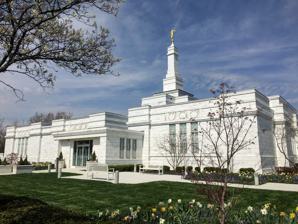
Building: Columbus Ohio Temple
Country: United States of America
Year built: 1999
Temple of the Church of Jesus Christ of Latter-day Saints in Ohio, US Columbus Ohio Temple April 2017 Number 60 Dedication September 4, 1999, by Gordon B. Hinckley Site 5 acres (2.0 ha) Floor area 11,745 sq ft (1,091.1 m 2 ) Height 71 ft (22 m) Official website • News & images Church chronology ← Spokane Washington Temple Columbus Ohio Temple → Bismarck North Dakota Temple Additional information Announced April 25, 1998, by Gordon B. Hinckley Groundbreaking September 12, 1998, by John K. Carmack Open house August 21–28, 1999 29 April-13 May 2023 Rededicated 4 June 2023, by M. Russell Ballard Current president James J. Chrisman (2013) Designed by Firestone J. Mullin Location Columbus , Ohio , United States Geographic coordinates 39°59′38.72040″N 83°6′47.57039″W / 39.9940890000°N 83.1132139972°W / 39.9940890000; -83.1132139972 Exterior finish Imperial Danby White variegated marble quarried from Vermont Temple design Classic modern, single-spire design Baptistries 1 Ordinance rooms 2 (Movie, two-stage progressive) Sealing rooms 2 ( edit ) The Columbus Ohio Temple is a temple of the Church of Jesus Christ of Latter-day Saints (LDS Church) located in Columbus, Ohio , United States. It was completed and dedicated in 1999 as the church's 60th operating temple and serves church members living in 16 stakes , covering most of Ohio, but also extending into western Pennsylvania and southwestern West Virginia. The temple is in the western edge of Columbus, adjacent to Interstate 270 just north of its western junction with I-70 . History The temple was announced by LDS Church president Gordon B. Hinckley during a visit to Columbus on April 25, 1998, with a groundbreaking held later that year on September 12. Following completion of construction in 1999, an open house was held from August 19 to 28.  The open house attracted approximately 30,000 people, including Ohio Governor Bob Taft . The temple was dedicated in six sessions by Hinckley on September 4, 1999, with approximately 11,000 members attending. The dedication of the Columbus Ohio Temple marked the first modern LDS temple in the state and the first since the 1836 dedication of the Kirtland Temple , the first temple built by the Latter Day Saint movement . Kirtland is located approximately 150 miles (240 km) northeast of Columbus and was the headquarters of the church for much of the 1830s. Increasing persecution and other factors led to the Kirtland Temple being mostly abandoned by 1838, after most church members moved west to Missouri, eventually relocating to Illinois in 1839 and ultimately present-day Utah in 1847. The Kirtland Temple is today a National Historic Landmark owned and operated by the Community of Christ . The temple is one of nearly 40 that uses the Small Temple Plan . The plan features a marble exterior and art glass windows with two ordinance rooms , two sealing rooms , and a total of 10,700 square feet (990 m 2 ). The temple in Columbus was the first of thirteen announced in 1998 using the smaller plans. It was the second such temple completed, and one of nine smaller temples dedicated in 1999 out of a total of 13 dedicated that year. The statue of the angel Moroni atop the spire was originally used on the Monticello Utah Temple and was white instead of the traditional gold. In Monticello, the white proved difficult to see on cloudy days, so the statue there was replaced with a slightly larger gold leaf statue, while the white fiberglass statue was covered in gold leaf and sent to Columbus. In February 2013, a shooting took place in the temple's parking lot in which at least two people were injured. According to an LDS Church spokesperson, the shooting was unrelated to the temple. Along with other LDS temples around the world, the Columbus Ohio Temple was closed in late March 2020 in response to the coronavirus pandemic . Later in March, the LDS Church announced that the temple will close for renovation on August 15, 2020, and is anticipated to reopen in late 2022. See also LDS Church portal Bentonville Nauvoo Chicago Indianapolis Wichita Louisville Detroit Grand Rapids St. Paul Kansas City St. Louis Springfield Winter Quarters Bismarck Cleveland Columbus Pittsburgh class=notpageimage| Temples in the United States Midwest ( edit ) = Operating = Under construction = Announced = Closed for renovation Comparison of temples of The Church of Jesus Christ of Latter-day Saints List of temples of The Church of Jesus Christ of Latter-day Saints List of temples of The Church of Jesus Christ of Latter-day Saints by geographic region Temple architecture (Latter-day Saints) The Church of Jesus Christ of Latter-day Saints in Ohio References